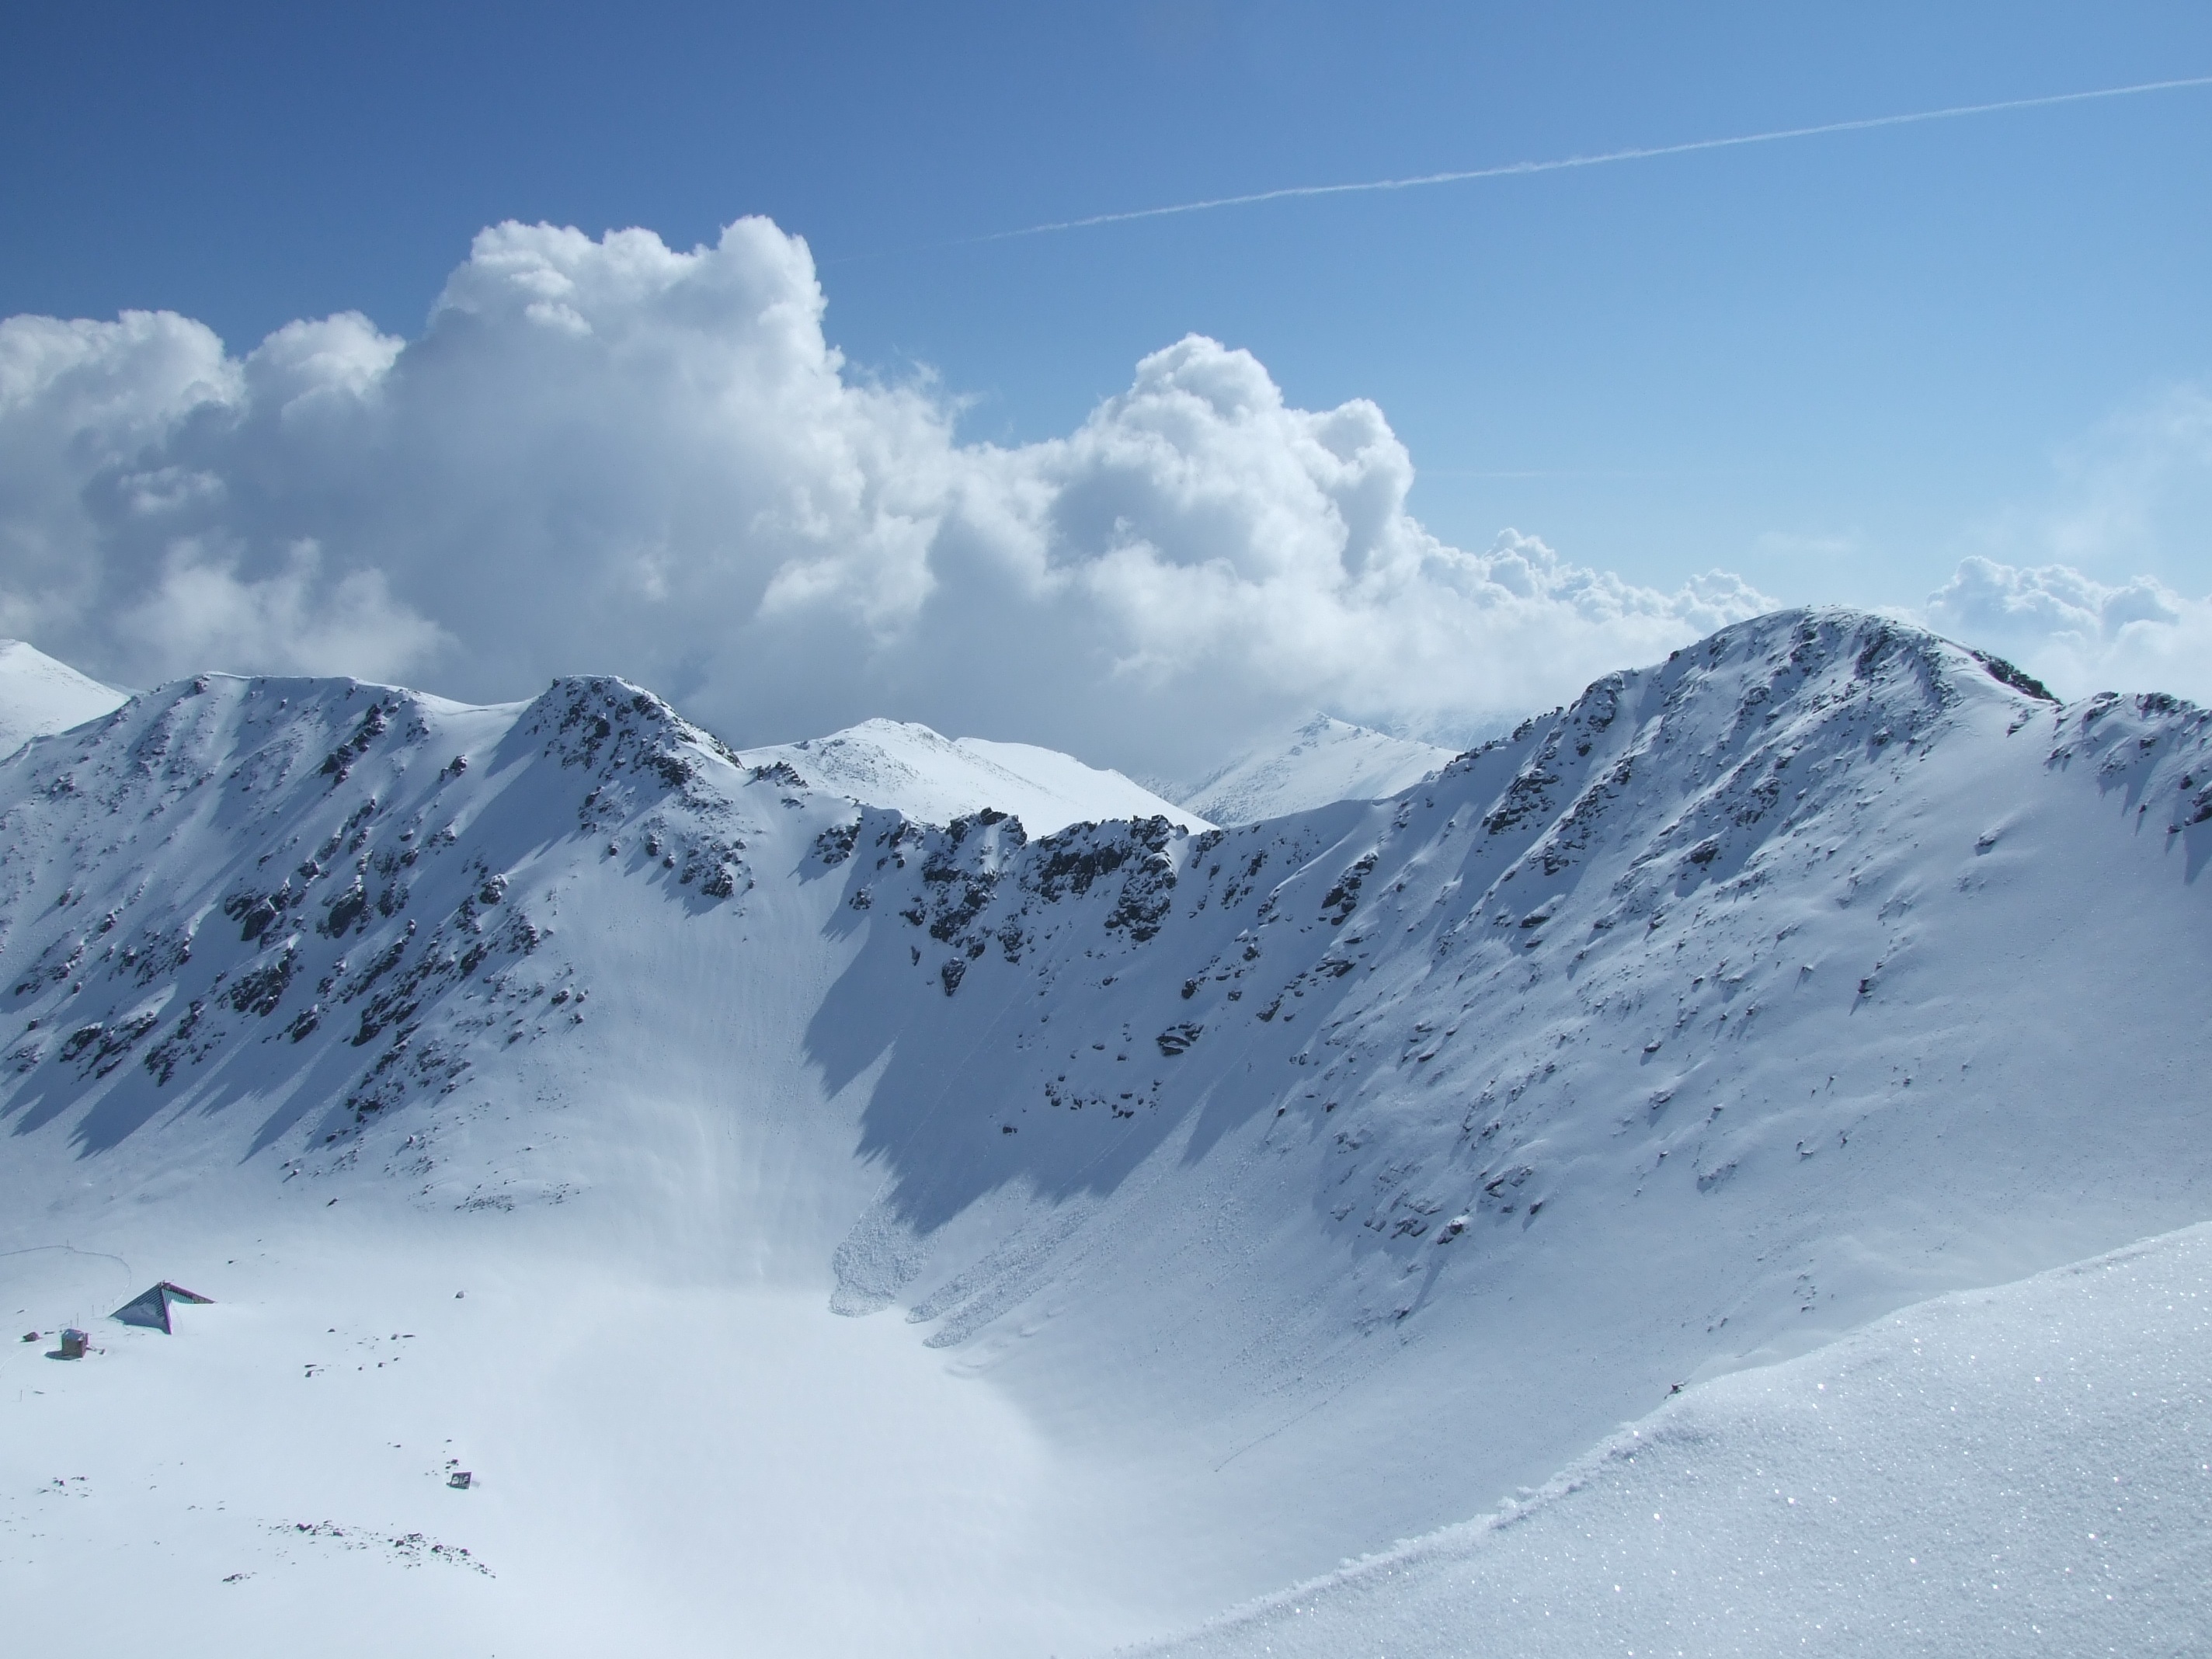
nature, mountain, snow, winter, cloud, mountain range, weather, skiing, ridge, summit, winter sport, mountains, alps, ski, piste, bulgaria, landform, ski touring, ski mountaineering, ski equipment, mountainous landforms, geological phenomenon